St Lucia, Queensland

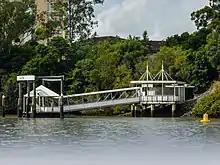
Guyatt Park Ferry Terminal, St Lucia

Ironside State School is a government primary (Prep–6) school for boys and girls at 2 Hawken Drive. As of February 2024, the school had an enrolment of 929 students. In 2023, the school had 62 full-time equivalent teaching and 18 full-time equivalent non-teaching staff.